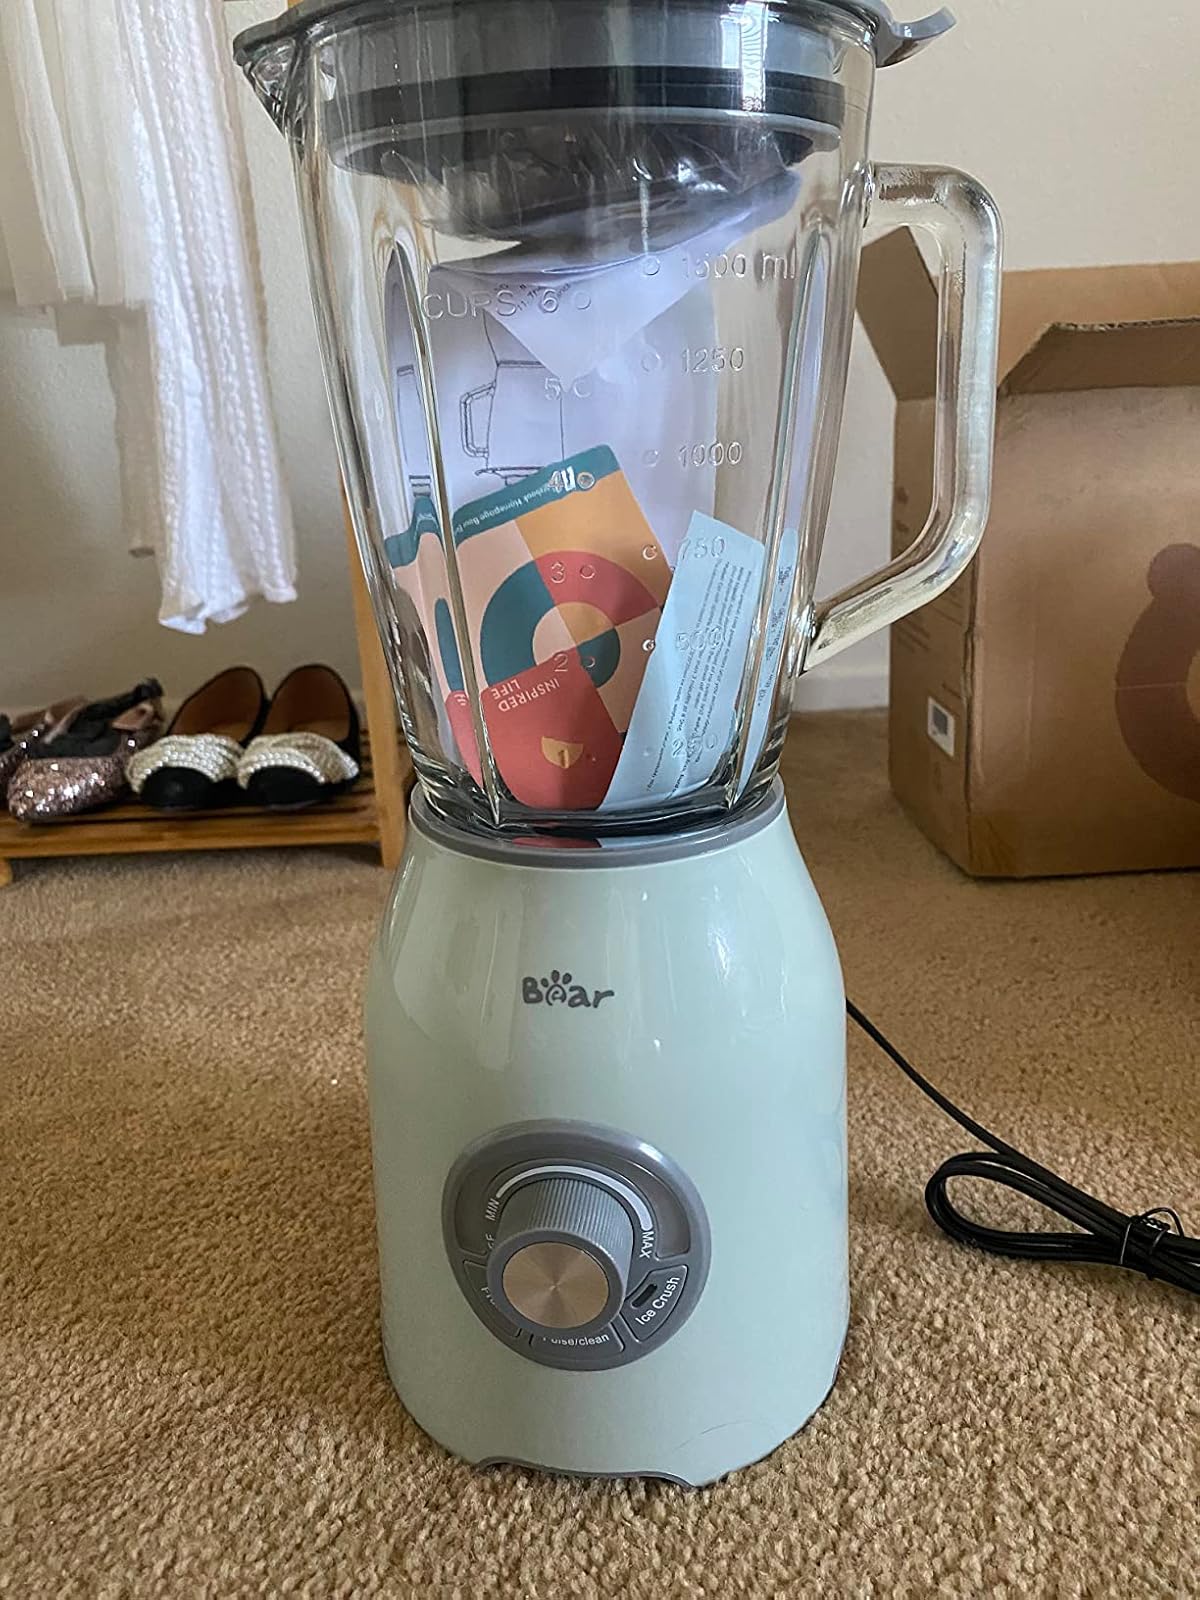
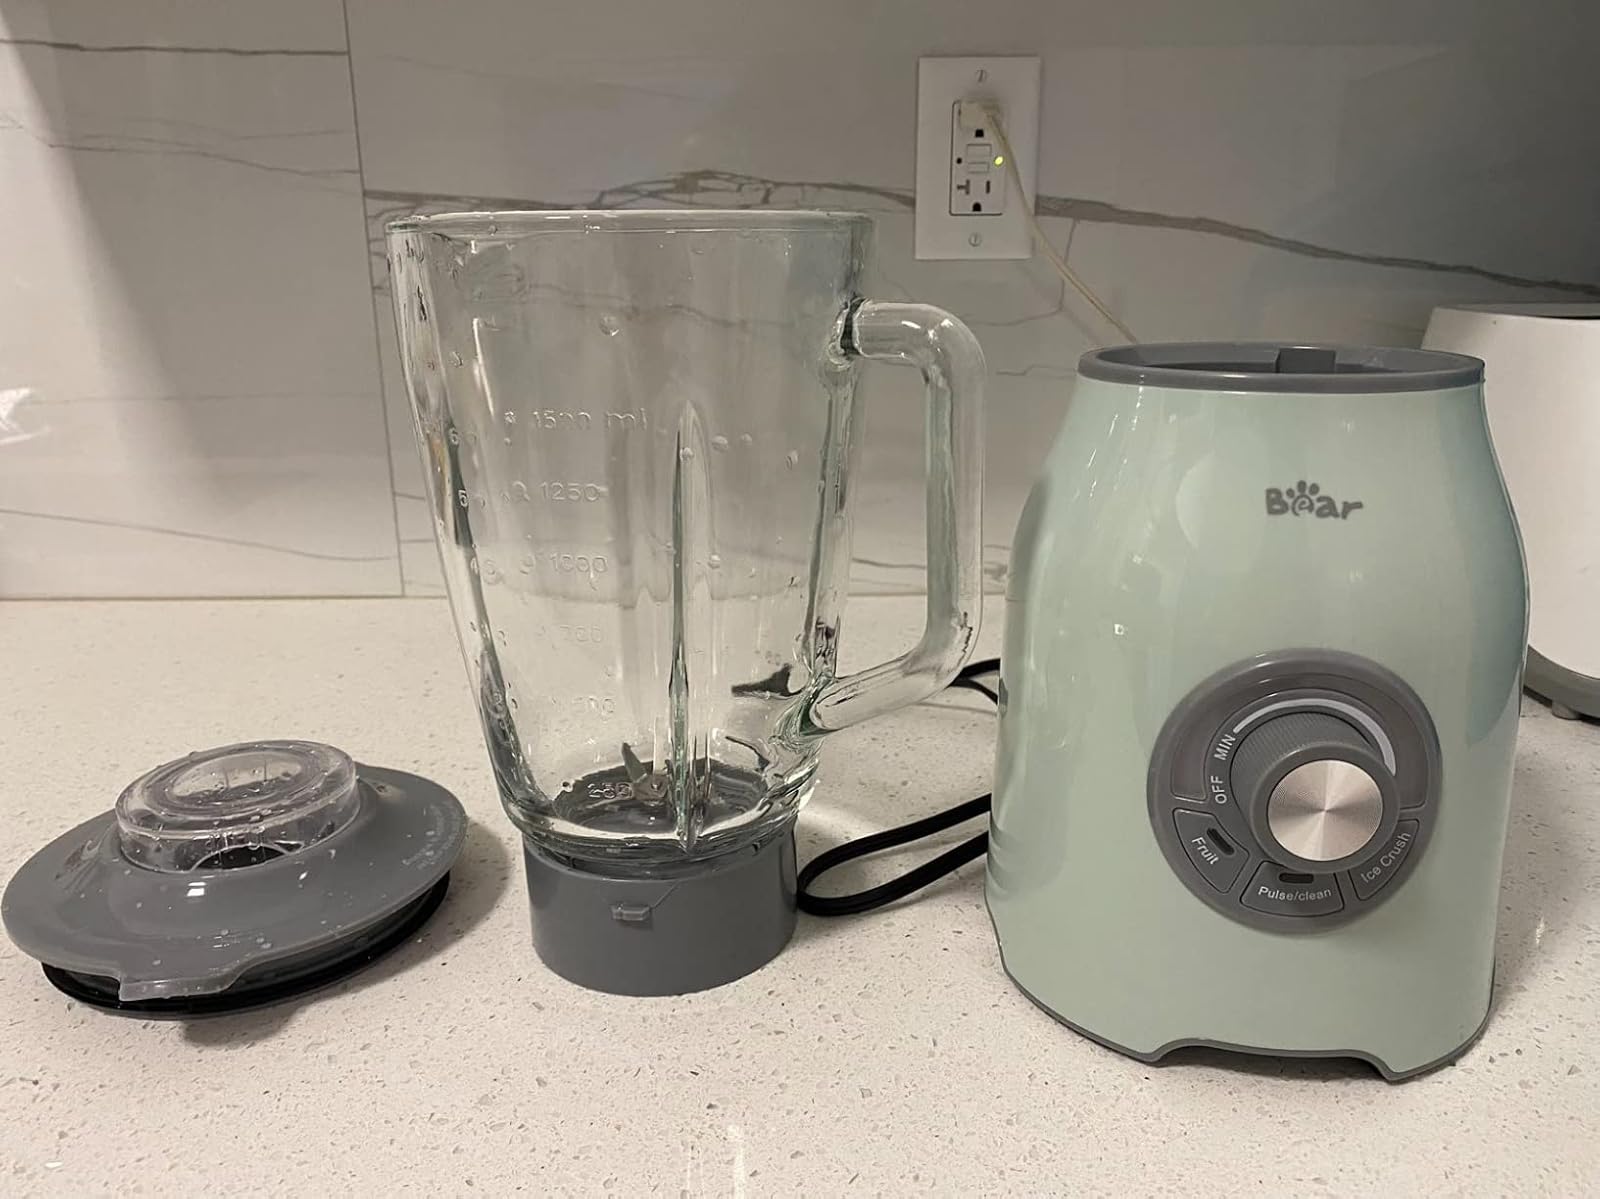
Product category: items_blender
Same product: yes